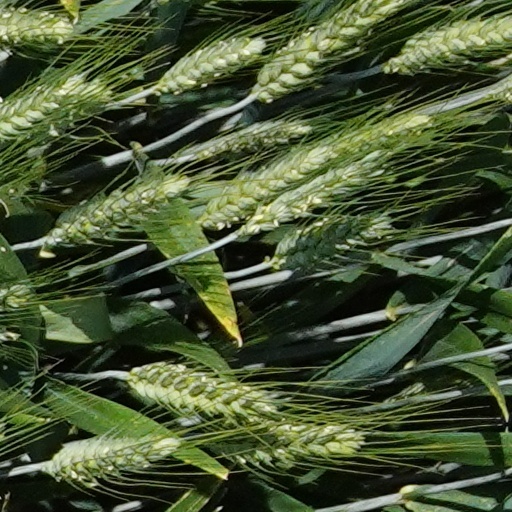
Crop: wheat